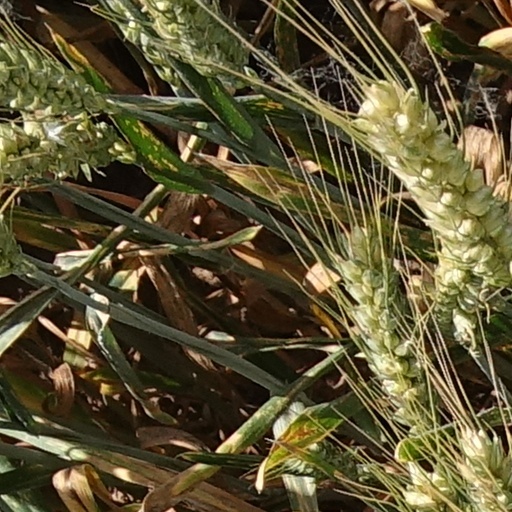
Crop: wheat